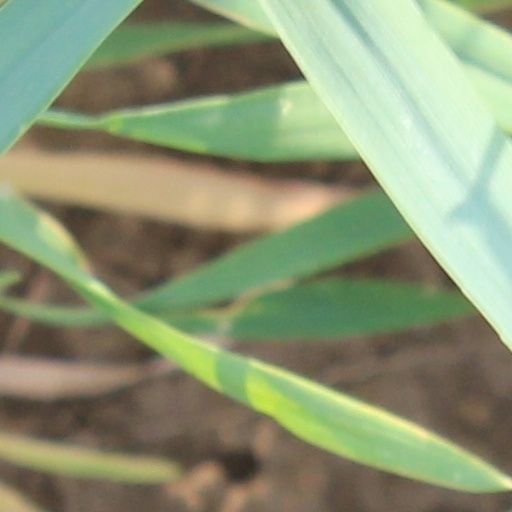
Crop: wheat